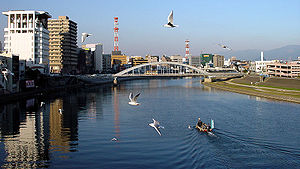
Chuburegionen / Andre større byer / Galleri
Chūbu er en region fra Japan.